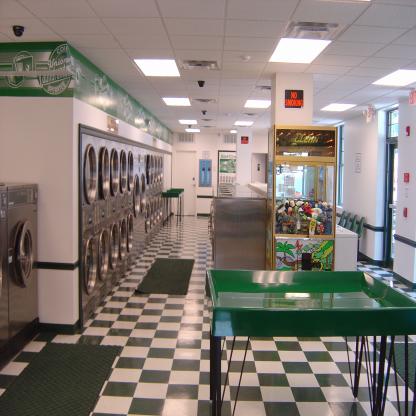
Scene: Indoor